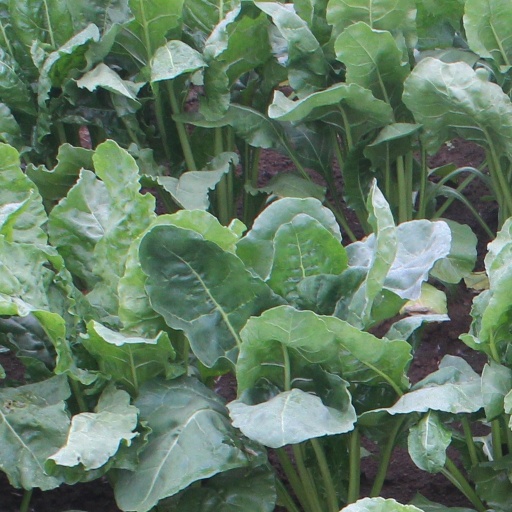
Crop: sugar beet